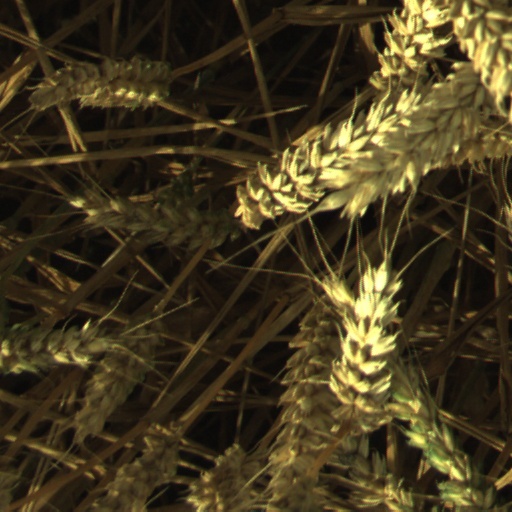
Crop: wheat